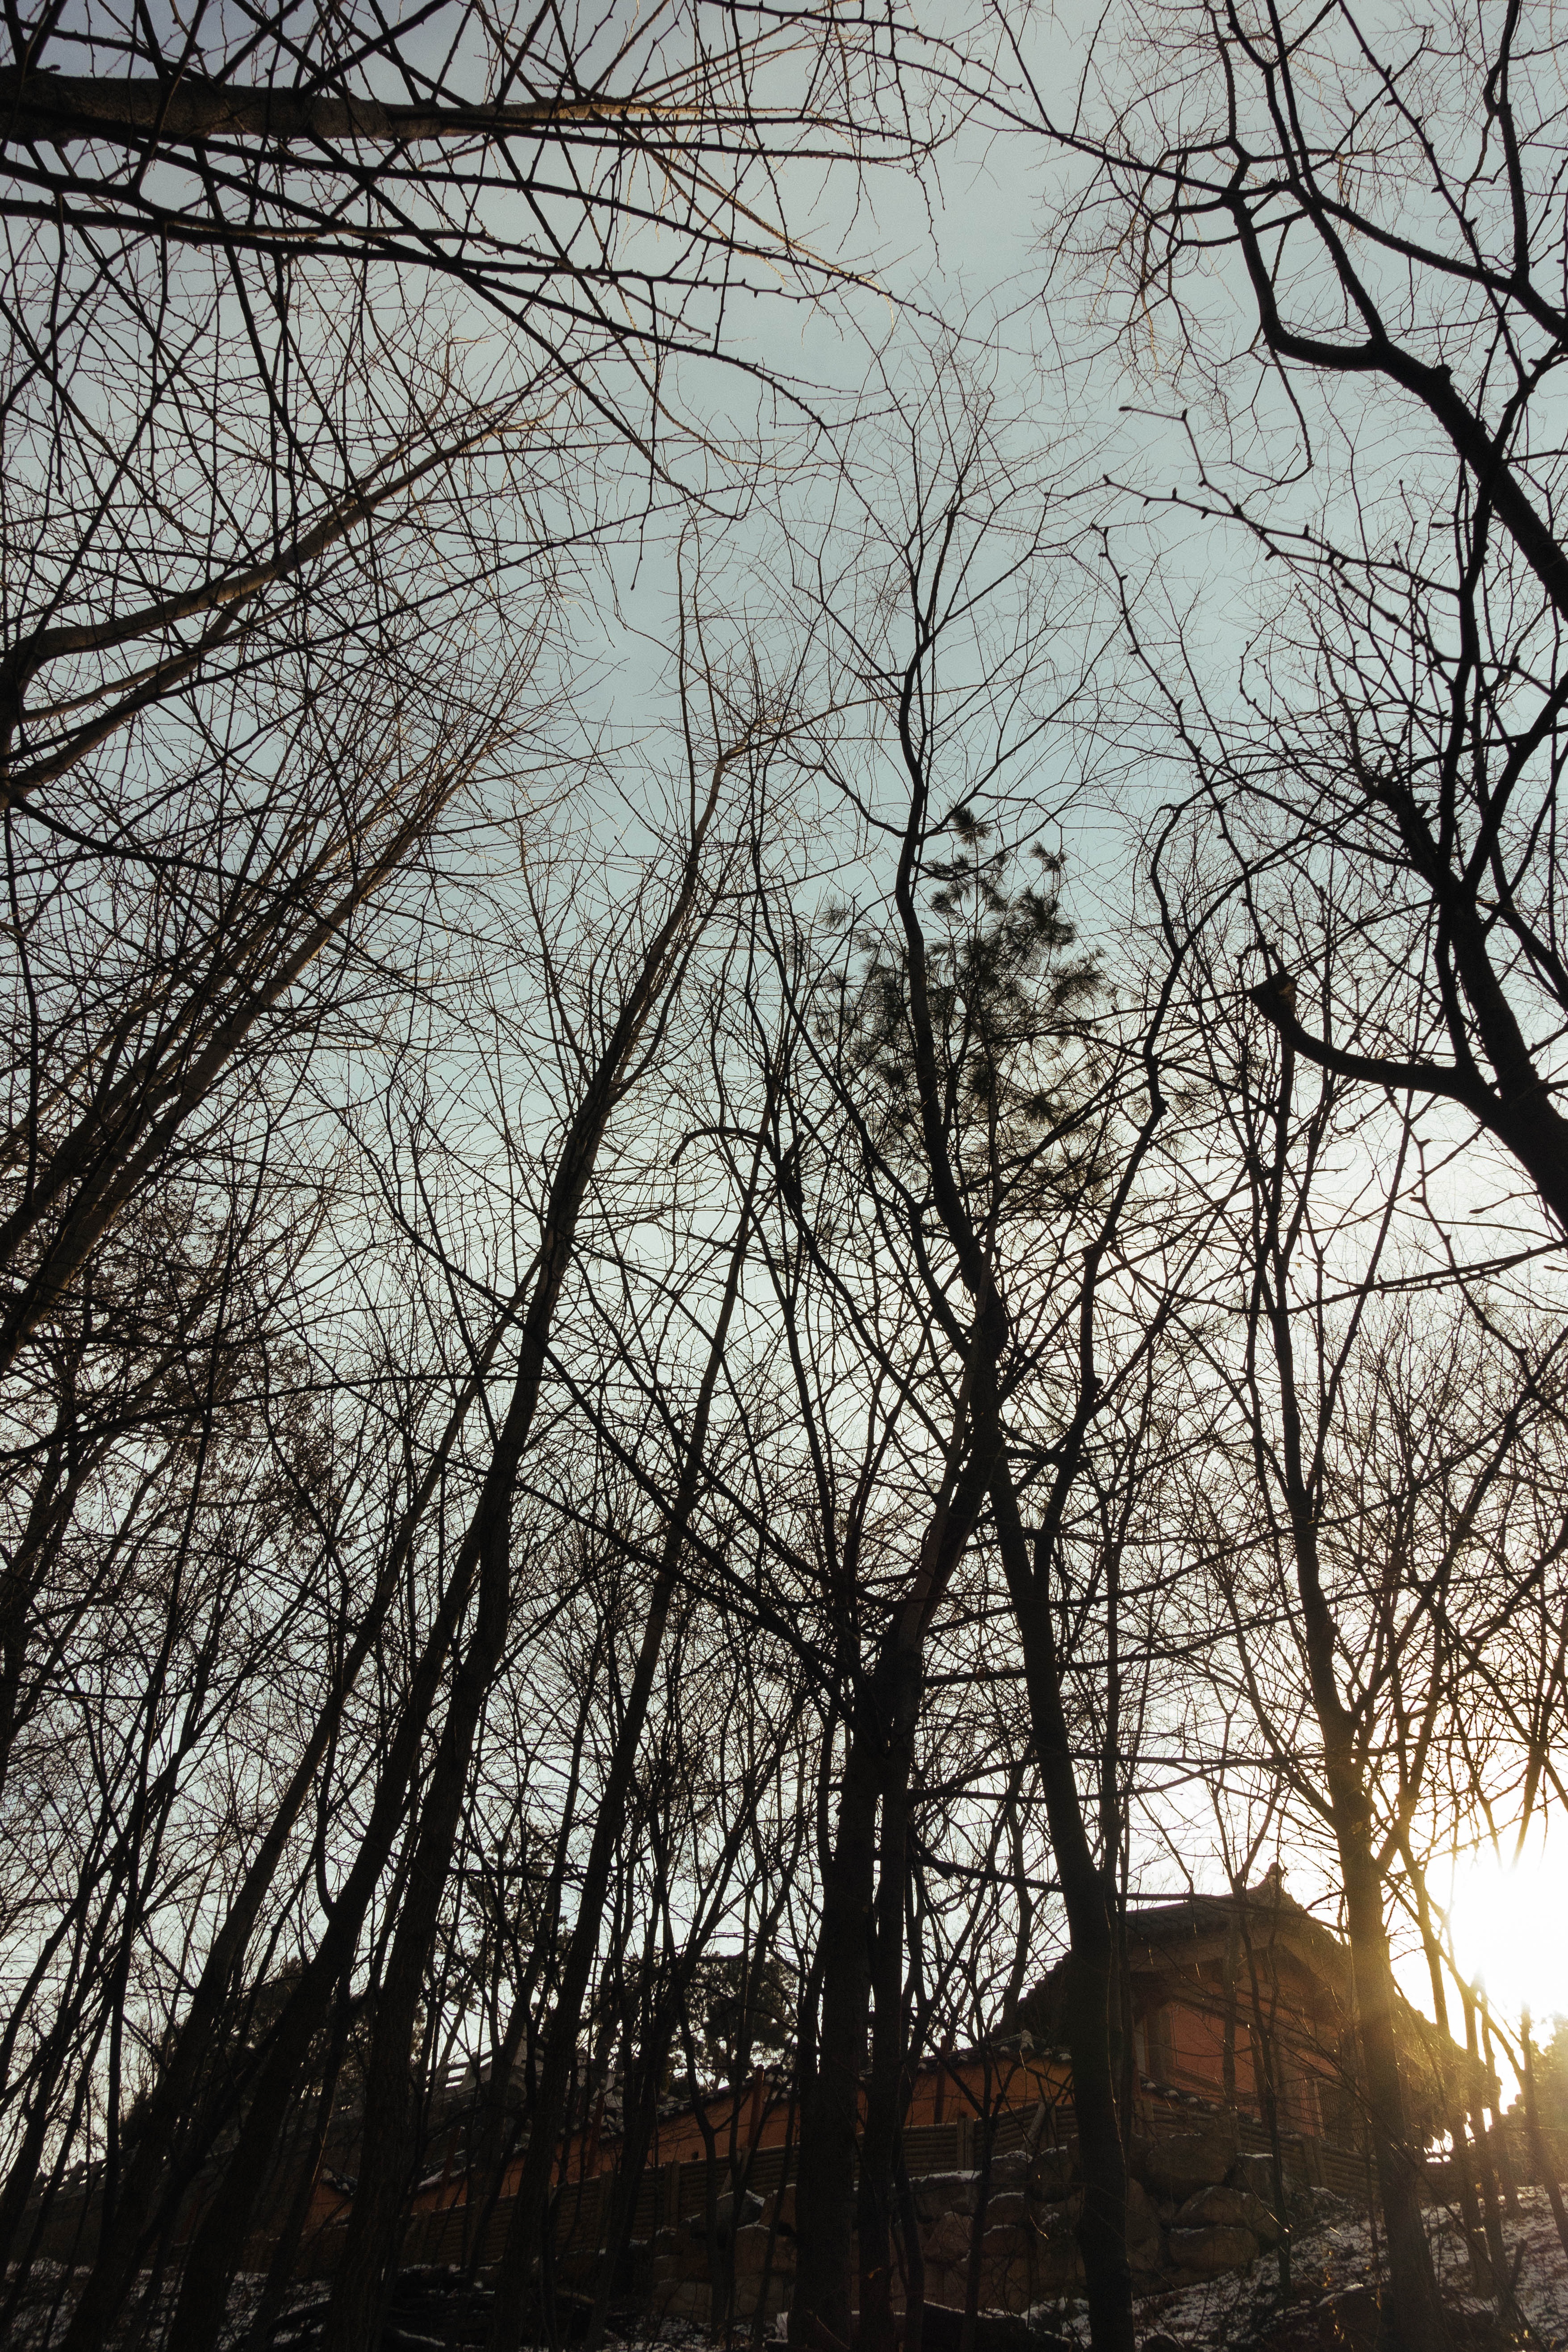
landscape, tree, nature, forest, branch, snow, winter, plant, sky, wood, sunlight, morning, leaf, flower, spring, autumn, season, temple, woodland, seoul, section, republic of korea, dongjak, heukseok dong, dharma four, atmospheric phenomenon, woody plant